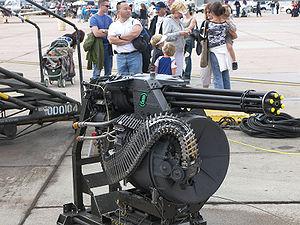
L'Armée vénézuélienne est composée de plusieurs branches :